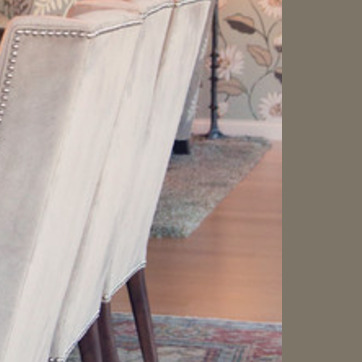
Material: carpet